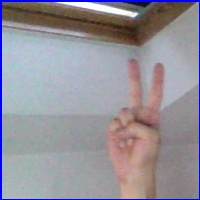
Letra: V